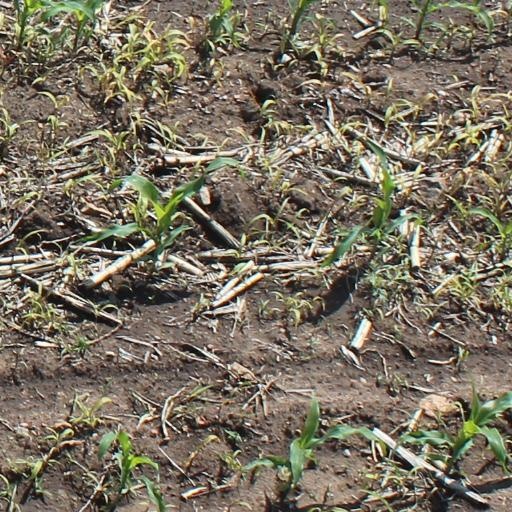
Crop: maize; corn